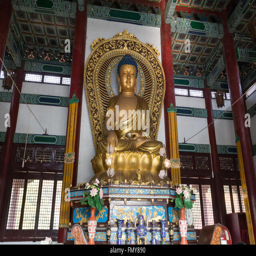
photograph a statue in the temple